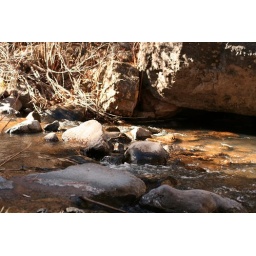
Springs Along Trail 137 near Battle ship rock (Jemez Speings NM)